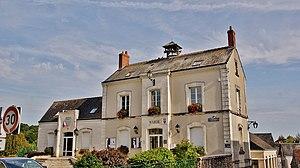
La Mairie
Thilouze est une commune française du département d'Indre-et-Loire, dans la région Centre-Val de Loire.